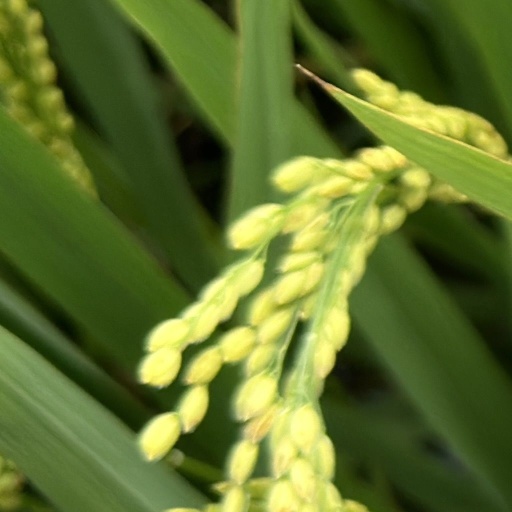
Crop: rice